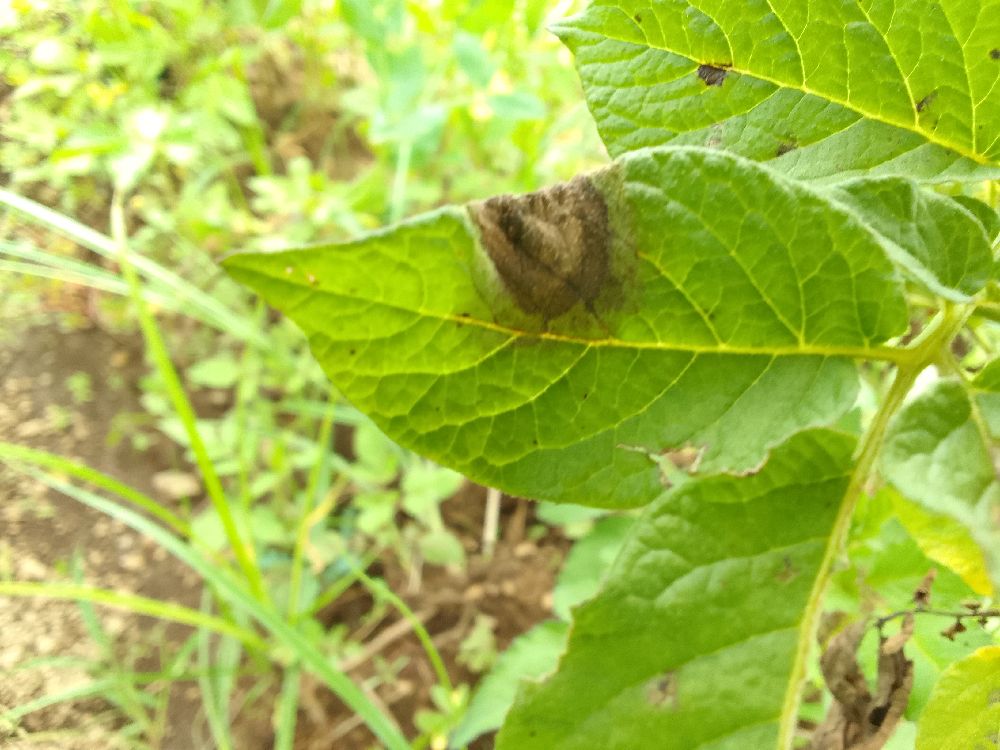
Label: Late blight